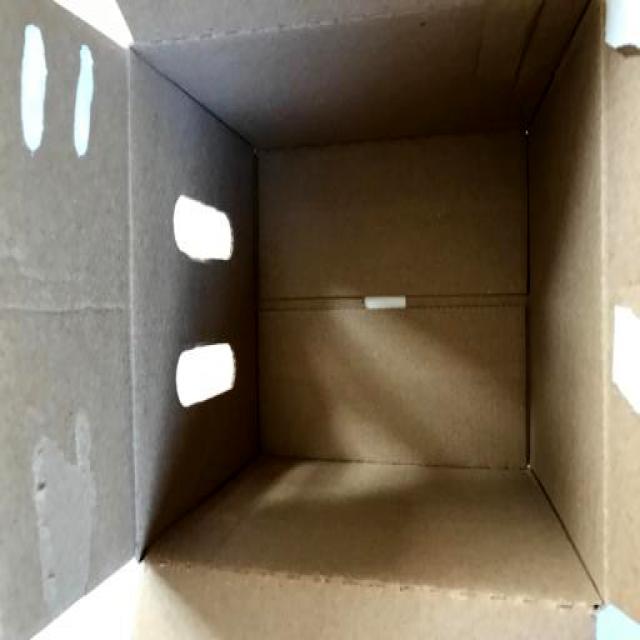
Label: Cardboard